Otis Brannan

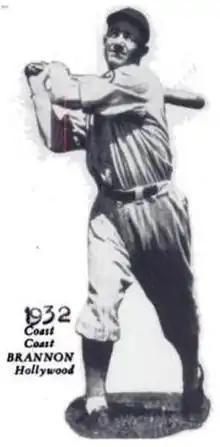

Otis Owen Brannan (March 13, 1899 – June 6, 1967), sometimes misspelled Otis Brannon, was a professional baseball player whose playing career spanned 13 seasons, including two in Major League Baseball. Over his major league career, Brannan played for the St. Louis Browns (1928–1929) and batted .249 with 72 runs, 133 hits, 19 doubles, three triples, 11 home runs and 74 runs batted in (RBIs) in 158 games played. Brannan also played in the minor leagues. In the minors, he played for the Class-C Muskogee Athletics (1926), Class-A Tulsa Oilers (1926–1927), the Double-A Hollywood Stars (1930–1933), the Class-D Osceola Indians (1936), the Class-C Hot Springs Bathers (1938), the Class-C Clarksdale Red Sox (1939), the Class-D Lake Charles Skippers (1940), the Class-C Clarksdale Ginners (1941) and the Class-D Lafayette White Sox (1941). Brannan also managed for two seasons in the minor leagues.